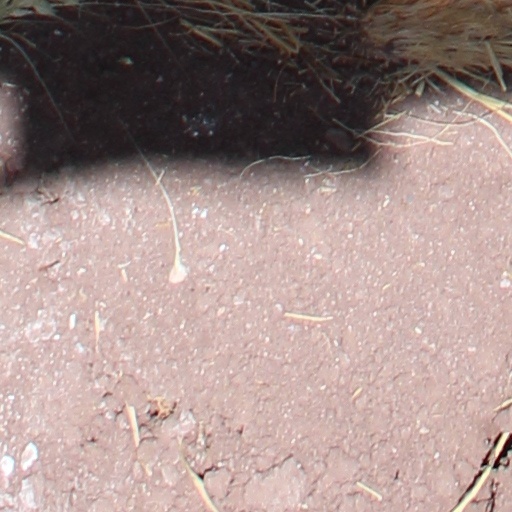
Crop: wheat